Banana

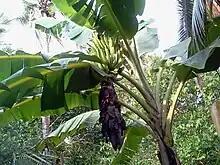
"Musa" 'Nendran' cultivar, grown widely in the Indian state of Kerala

The genus "Musa" was created by Carl Linnaeus in 1753. The name may be derived from Antonius Musa, physician to the Emperor Augustus, or Linnaeus may have adapted the Arabic word for banana, "mauz". The ultimate origin of "musa" may be in the Trans–New Guinea languages, which have words similar to "#muku"; from there the name was borrowed into the Austronesian languages and across Asia, accompanying the cultivation of the banana as it was brought to new areas, via the Dravidian languages of India, into Arabic as a "Wanderwort". The word "banana" is thought to be of West African origin, possibly from the Wolof word , and passed into English via Spanish or Portuguese.